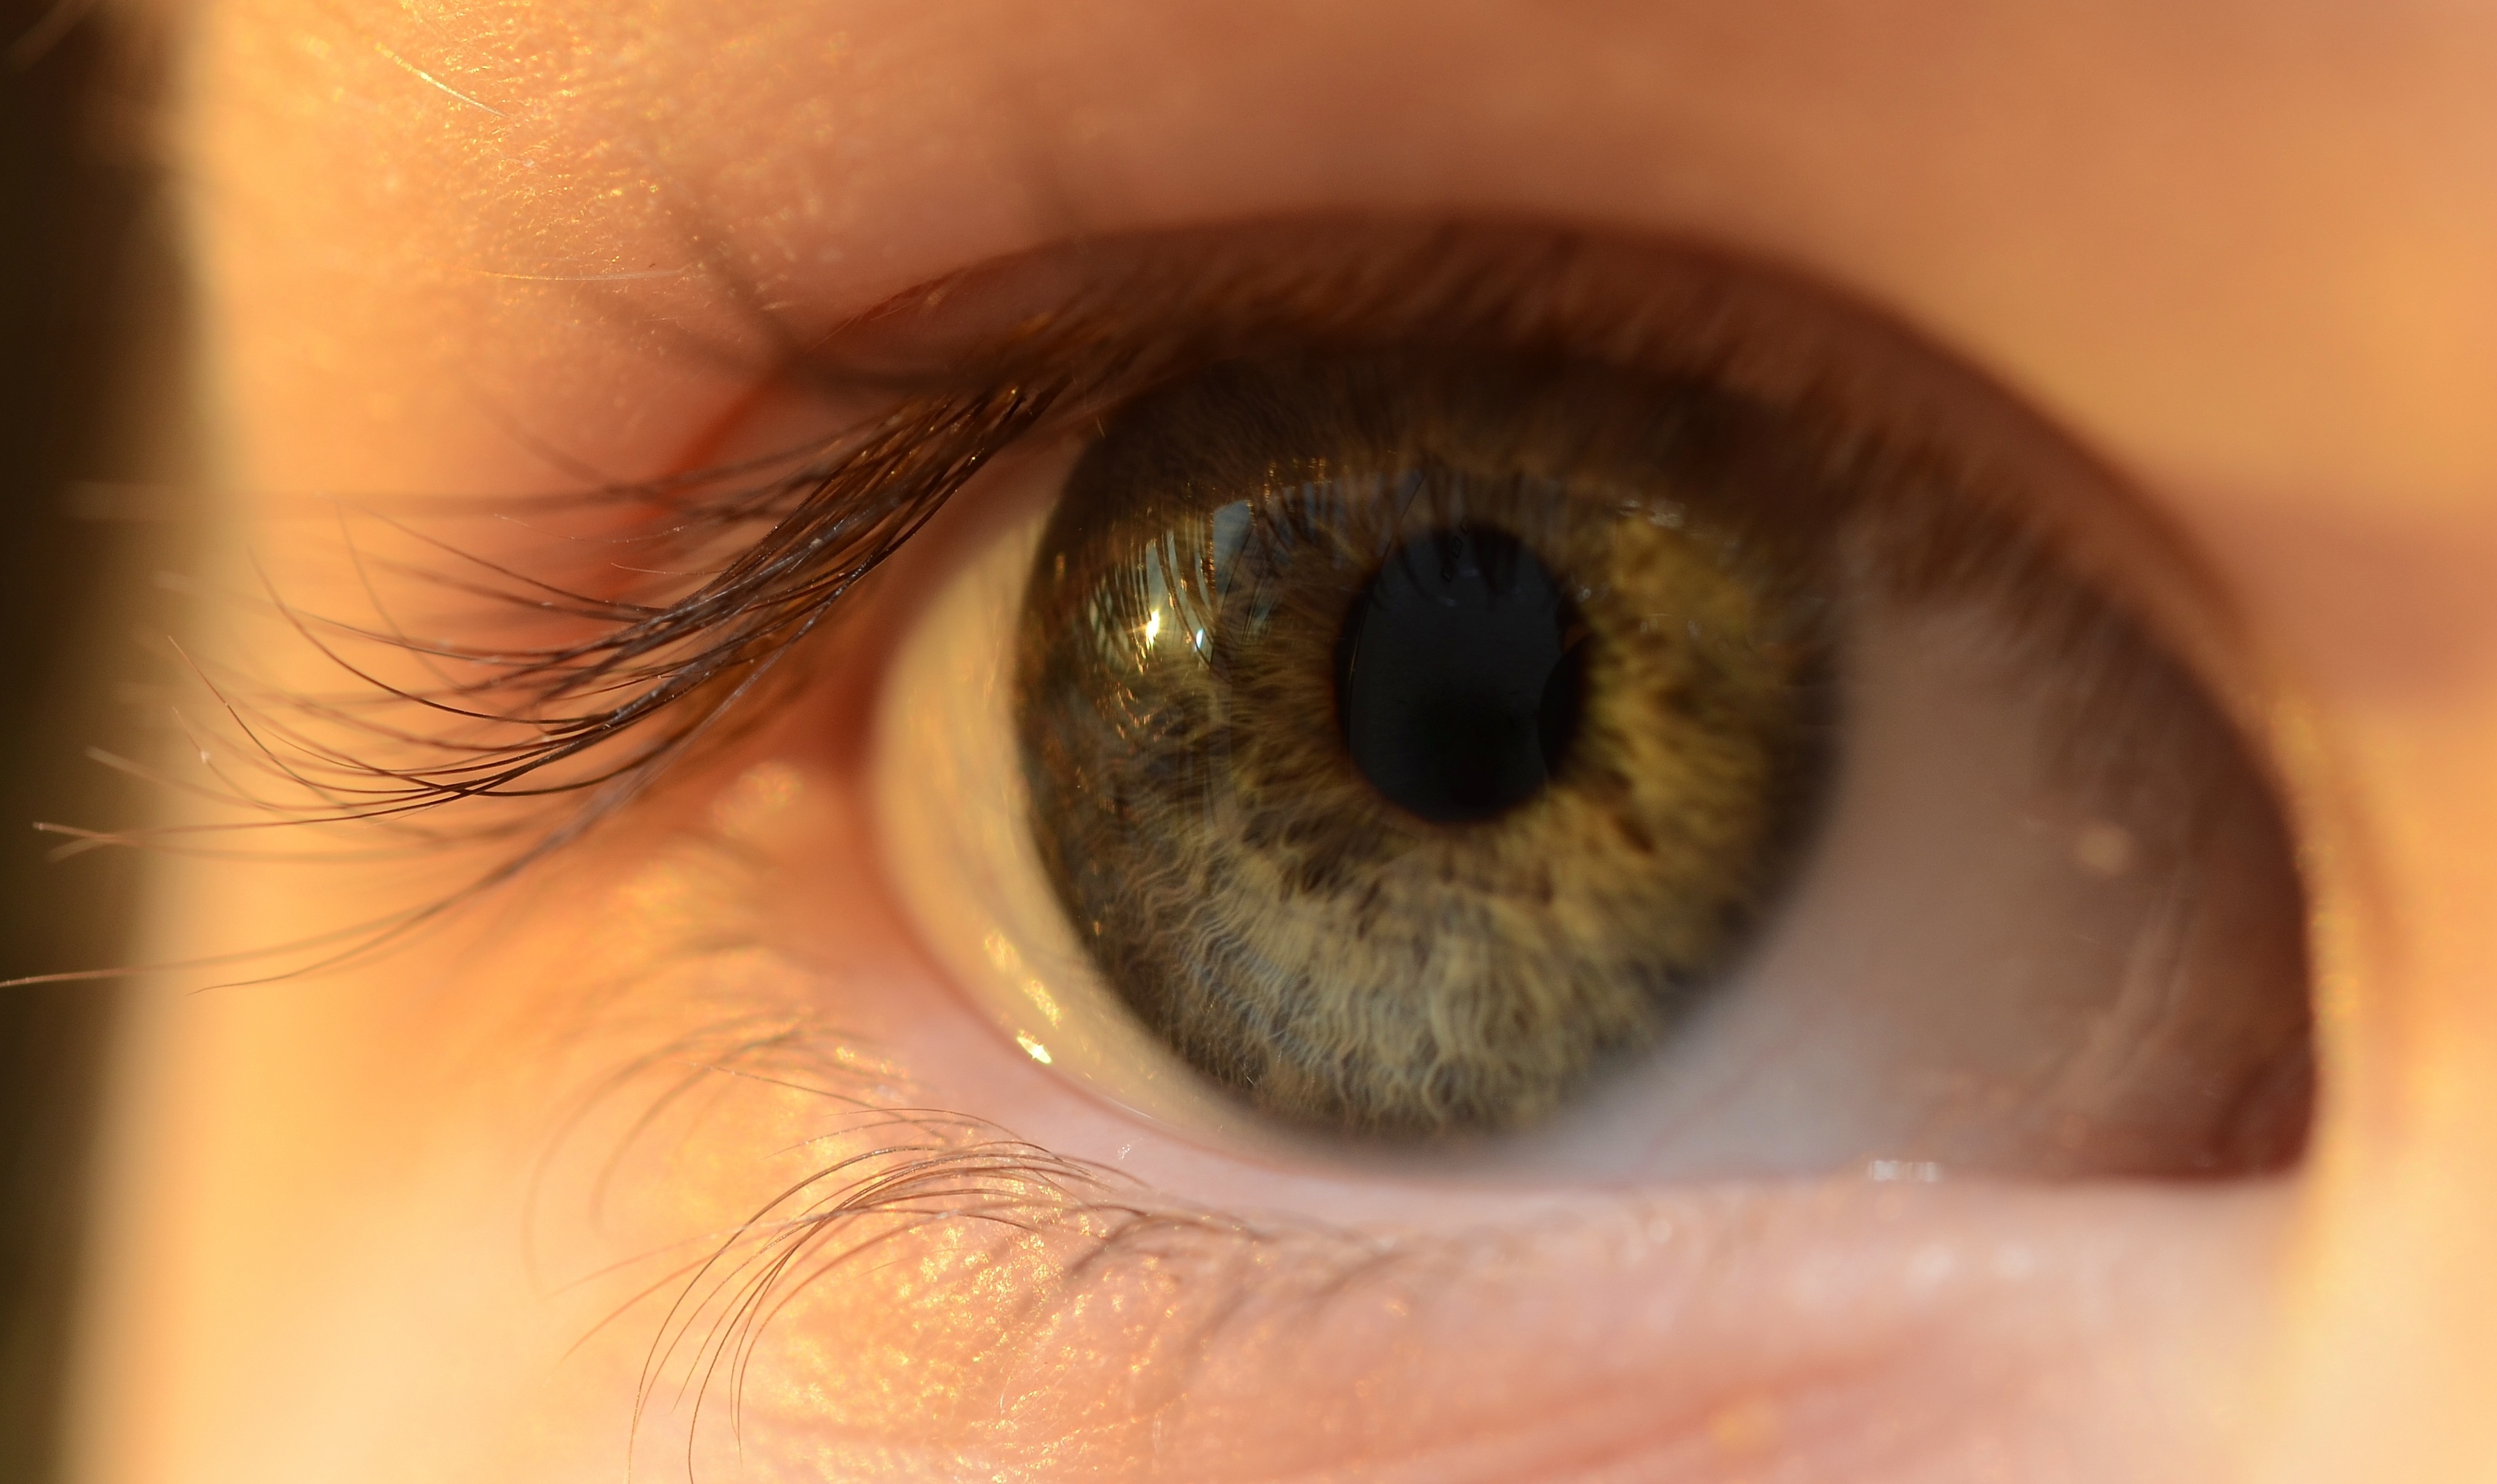
photography, lens, color, eyebrow, eyelid, mouth, eyelash, close up, human body, face, nose, iris, eye, head, organ, macro photography, vision care, eyelash extensions